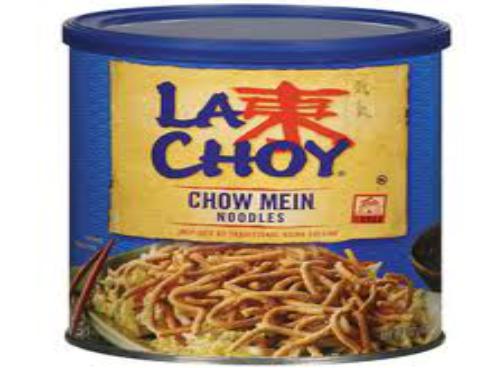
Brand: La Choy
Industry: Food